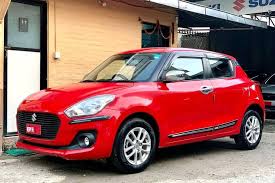
Label: noambulance